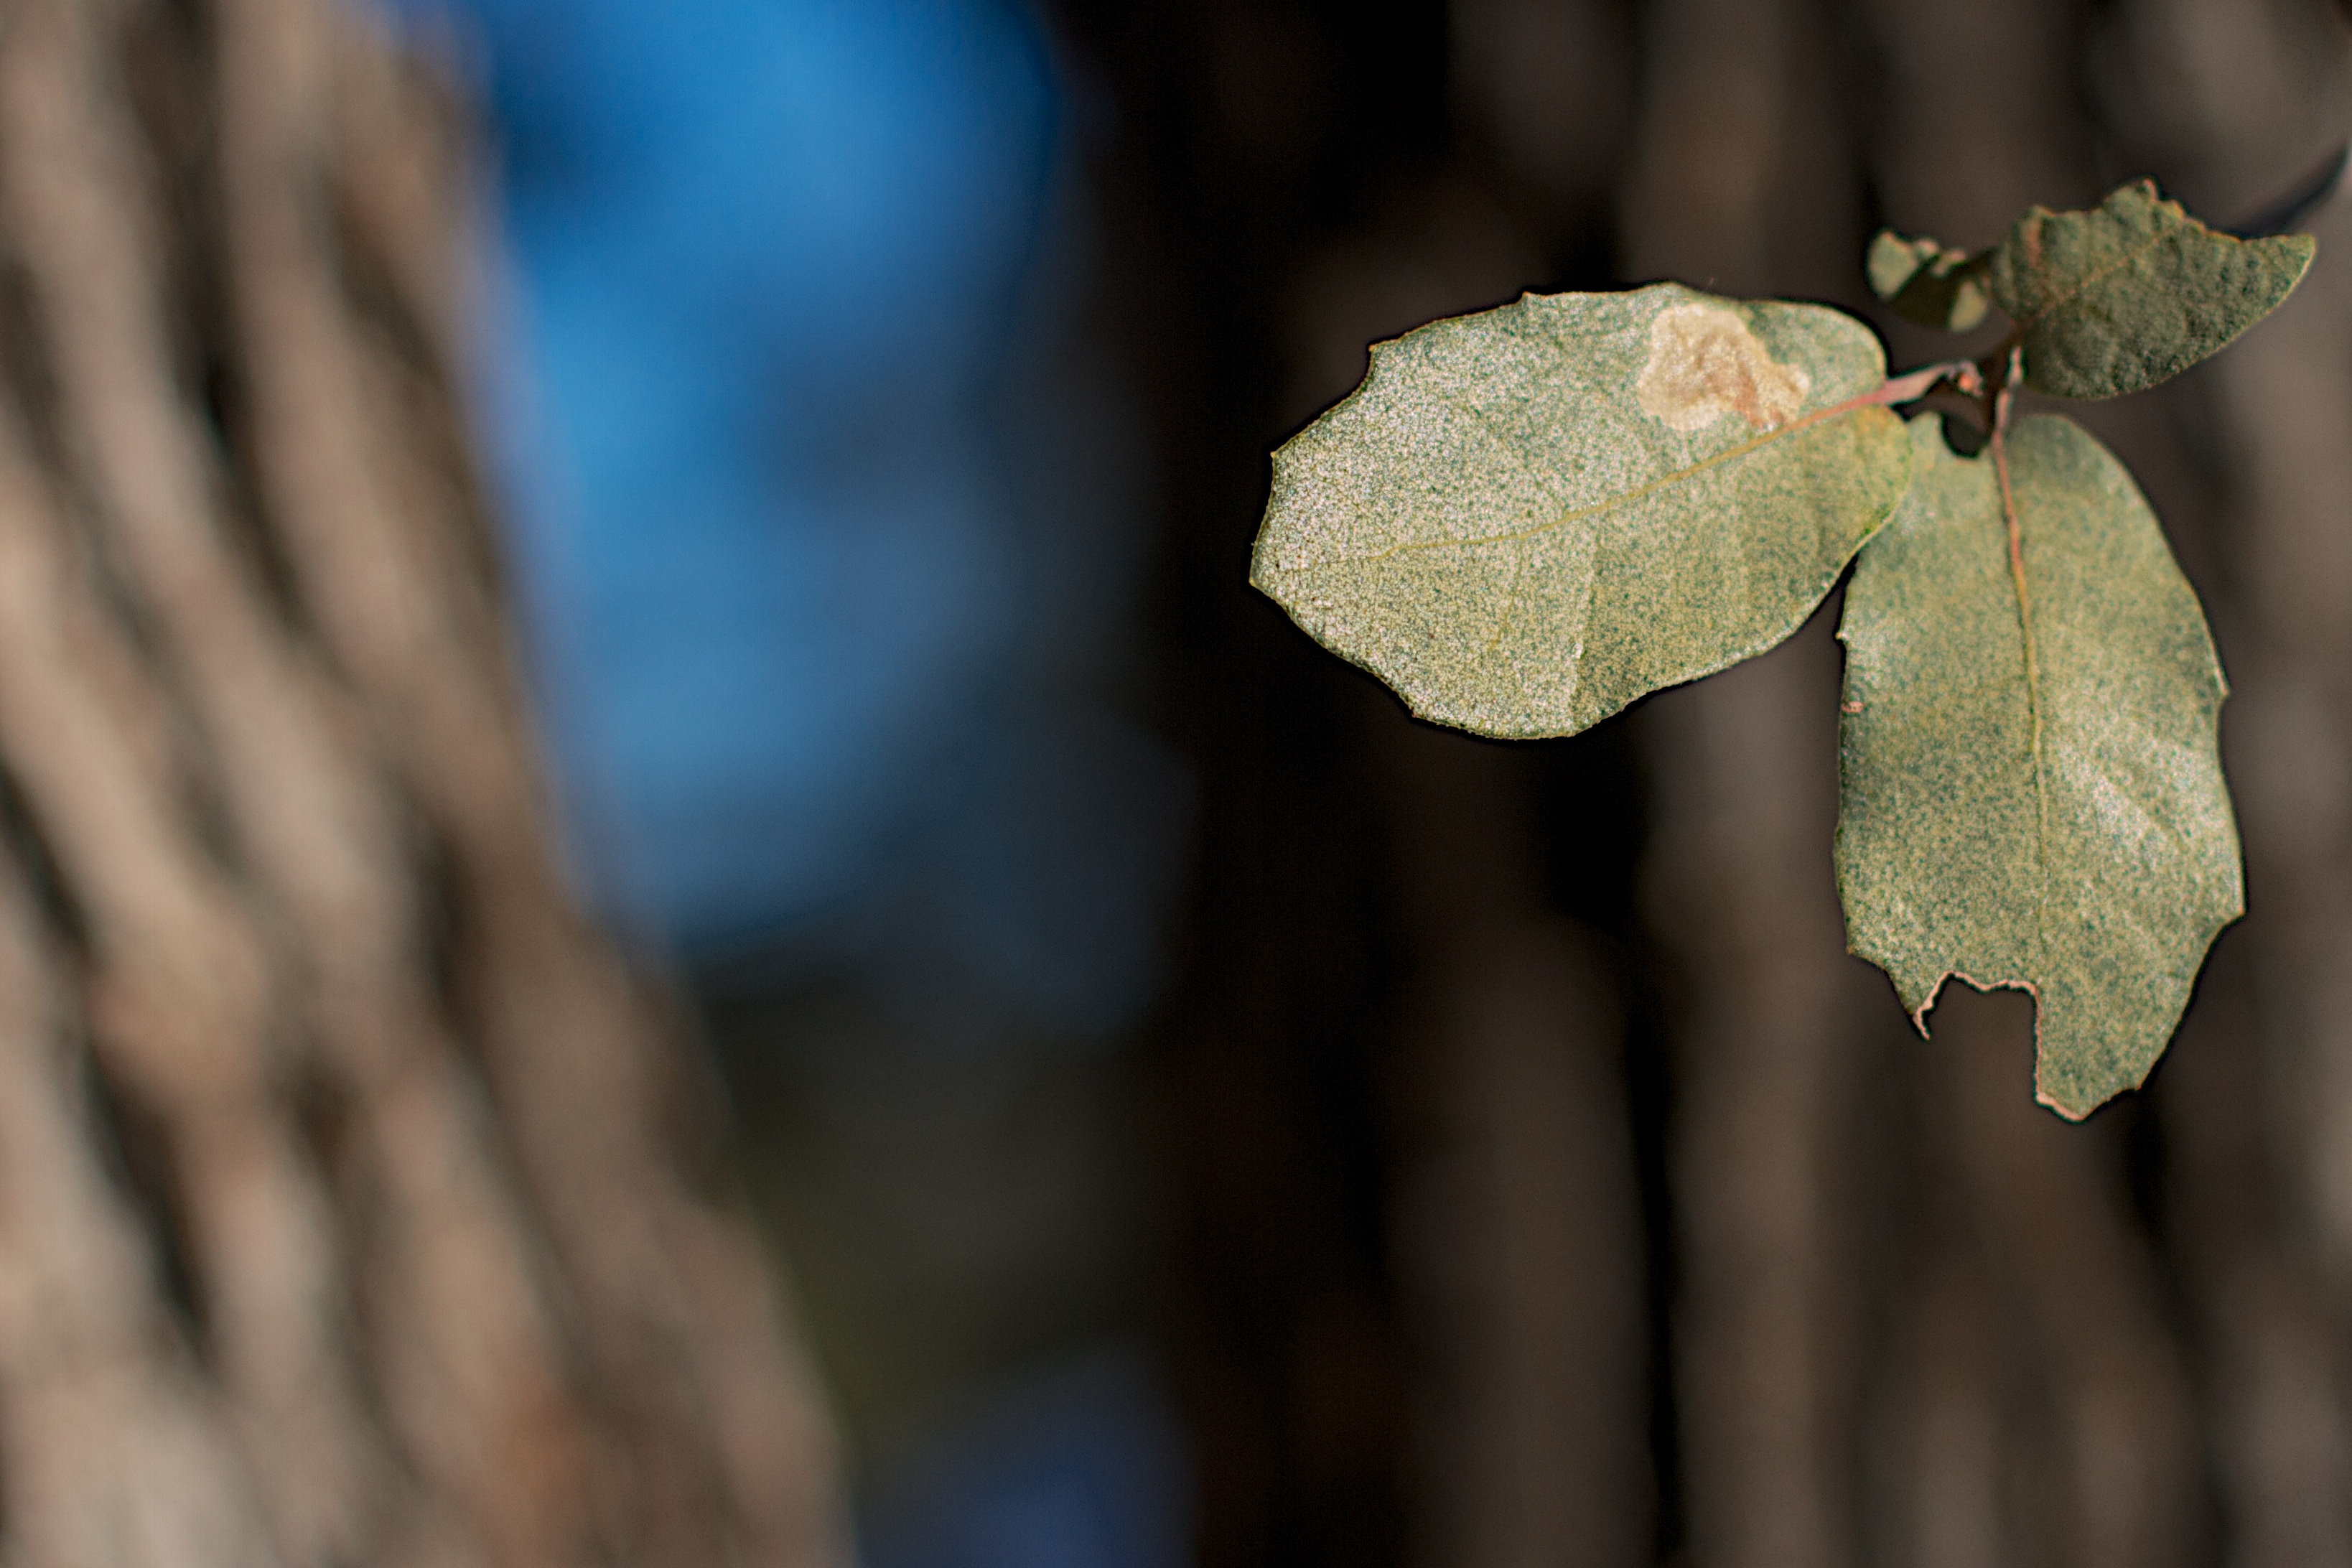
tree, nature, branch, plant, photography, sunlight, leaf, flower, spring, green, autumn, botany, flora, season, fauna, close up, macro photography, plant stem, woody plant